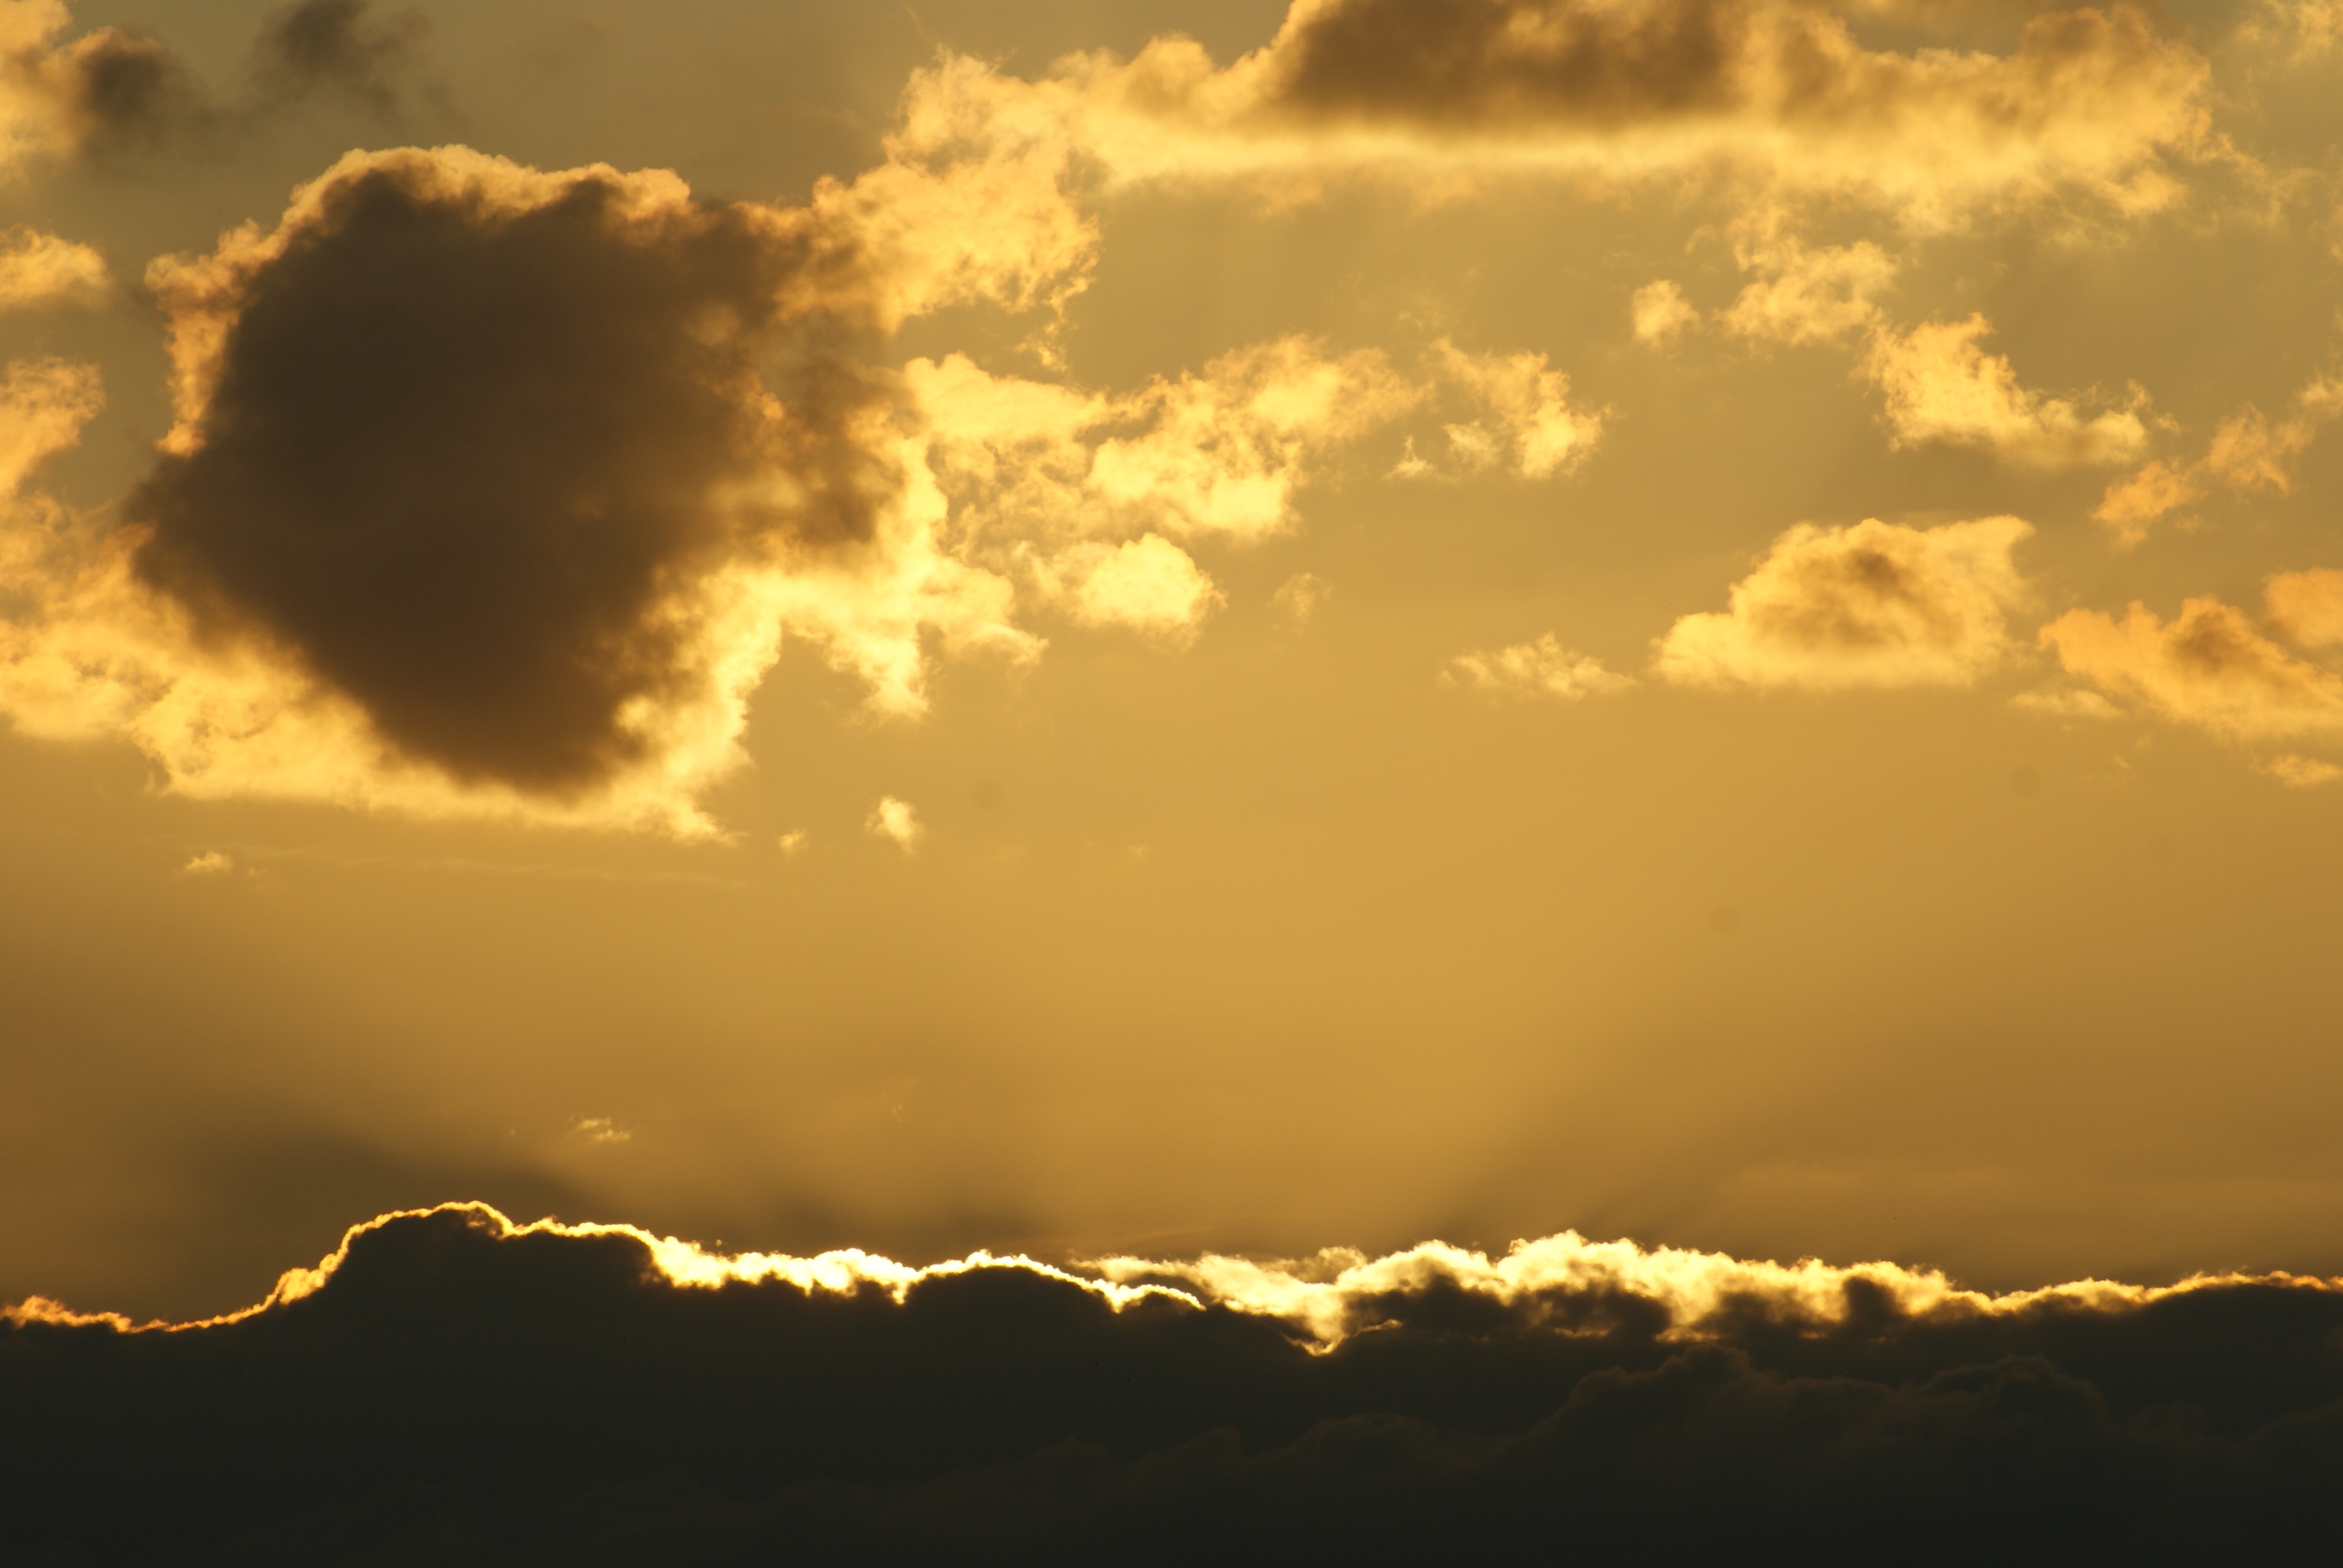
nature, horizon, cloud, sky, sun, sunrise, sunset, sunlight, morning, dawn, atmosphere, dusk, evening, cumulus, clouds, mood, afterglow, meteorological phenomenon, red sky at morning